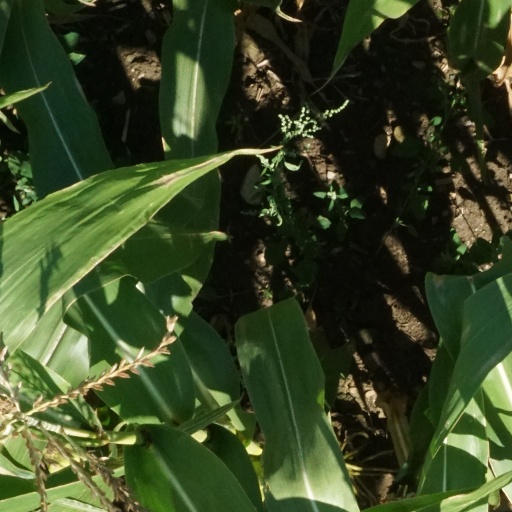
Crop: maize; corn